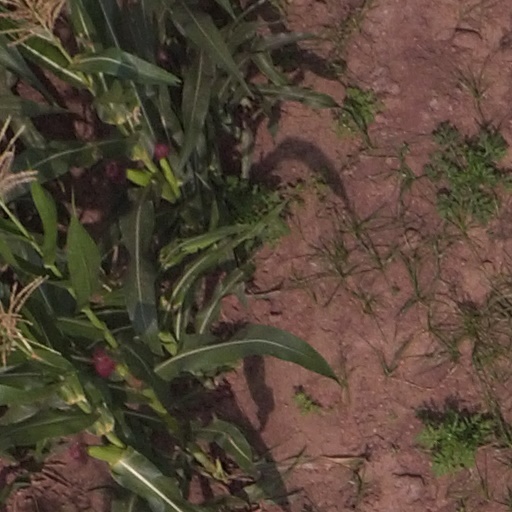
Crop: maize; corn